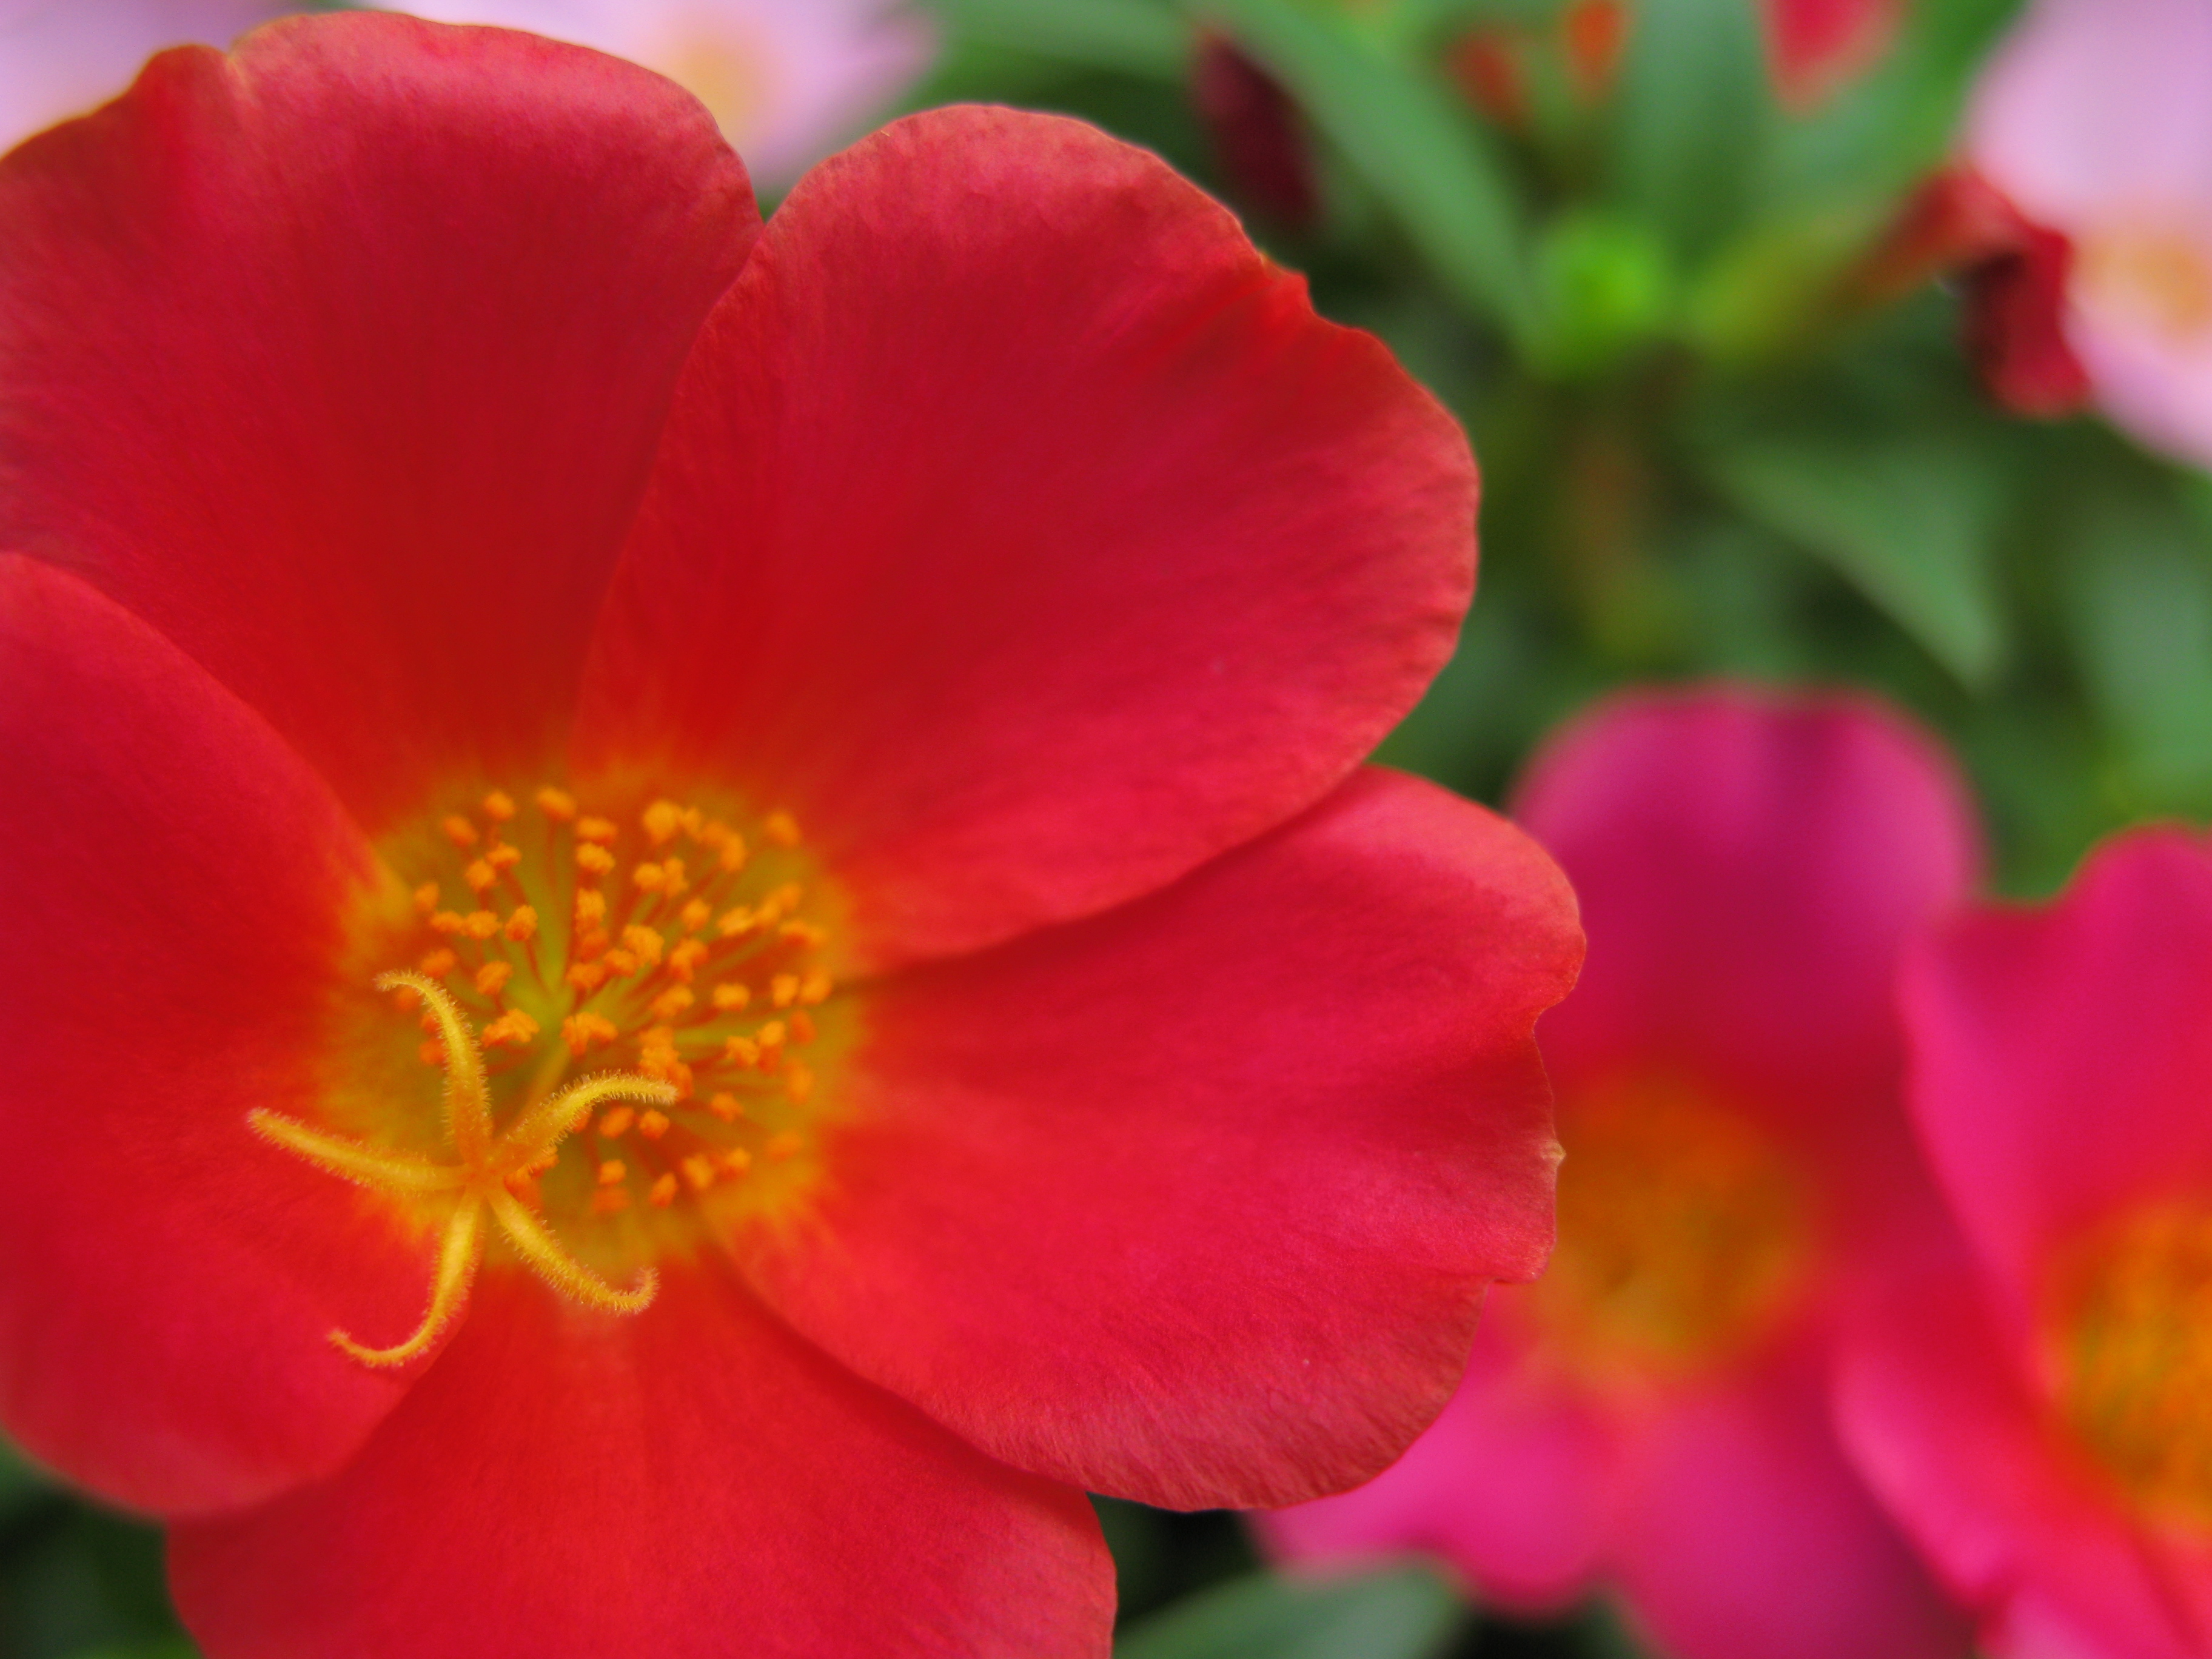
blossom, plant, flower, petal, wild, high, red, fire, flora, hires, cv, oleracea, portulaca, hi, res, g7, linn, macro photography, flowering plant, annual plant, land plant